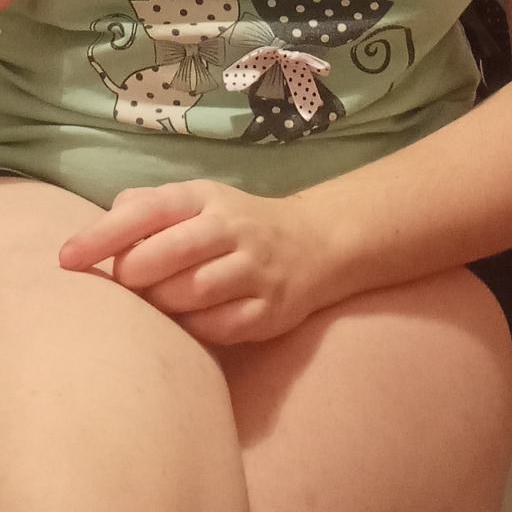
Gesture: no_gesture